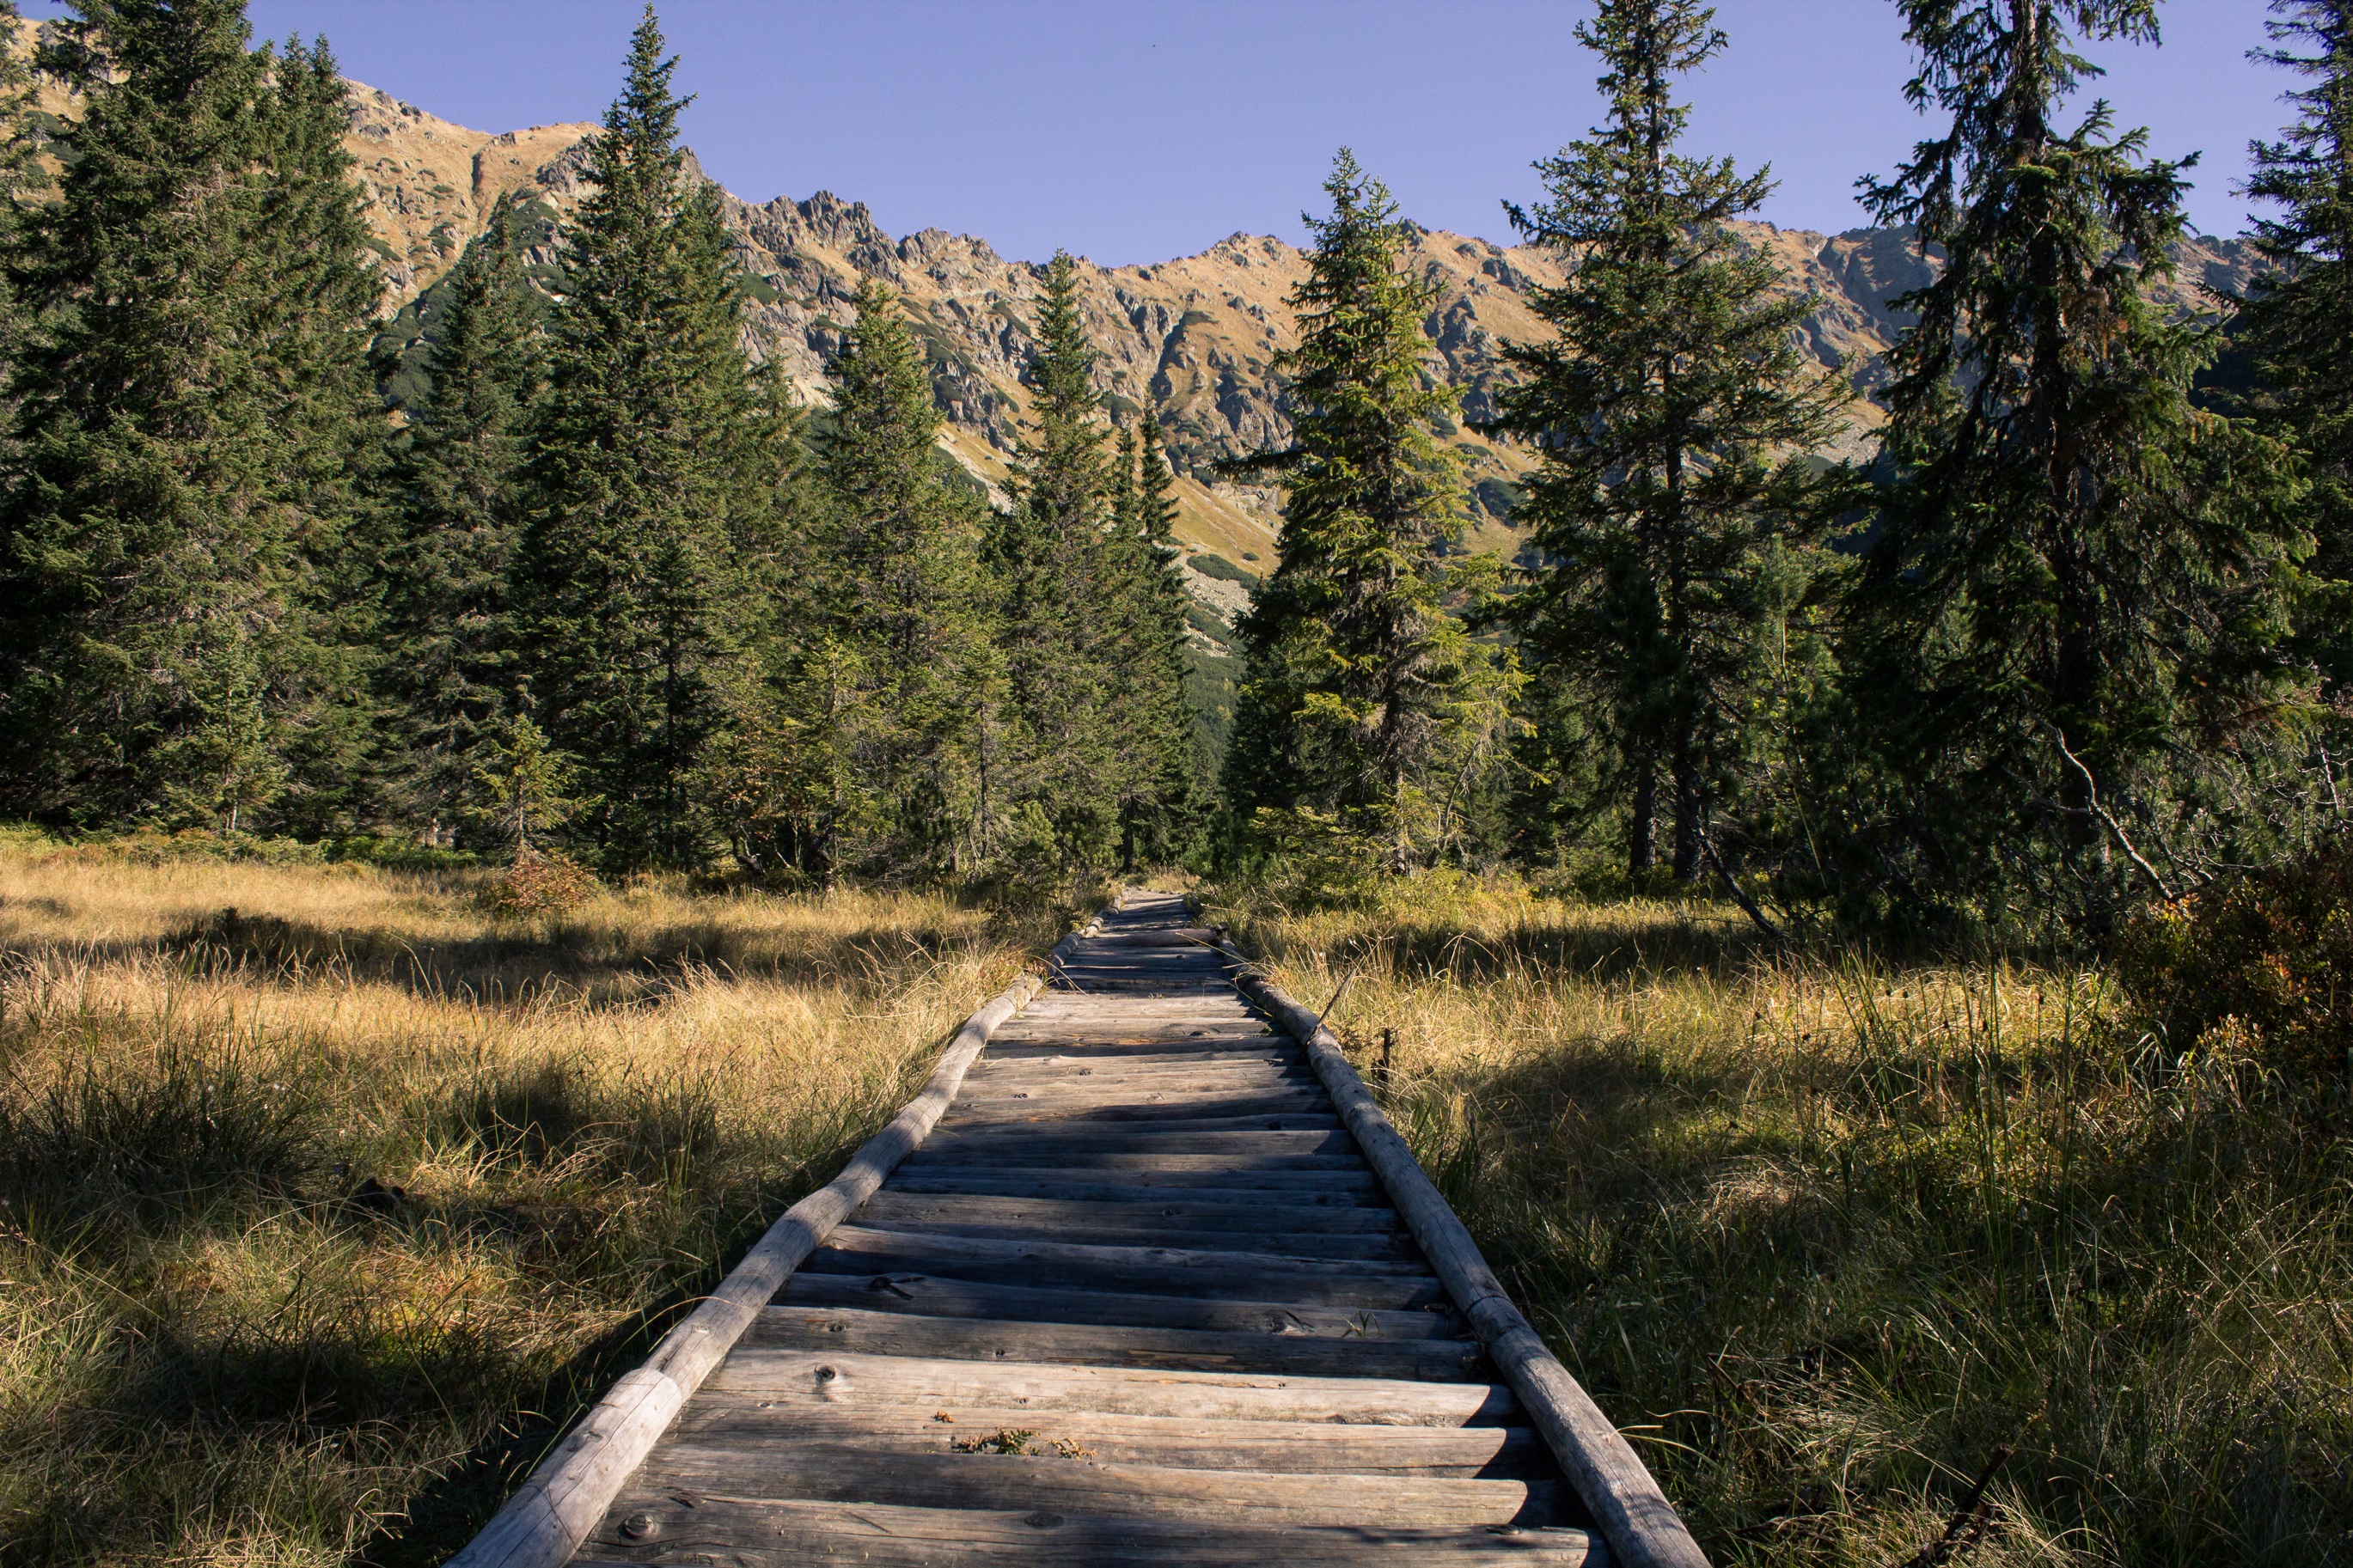
tree, forest, wilderness, walking, mountain, track, trail, meadow, transport, vehicle, ridge, habitat, ecosystem, natural environment